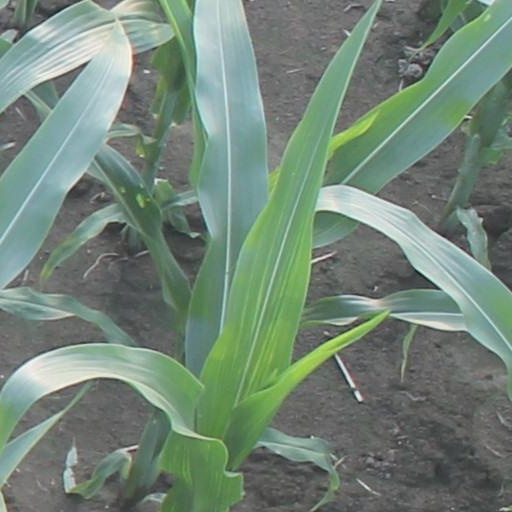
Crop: maize; corn